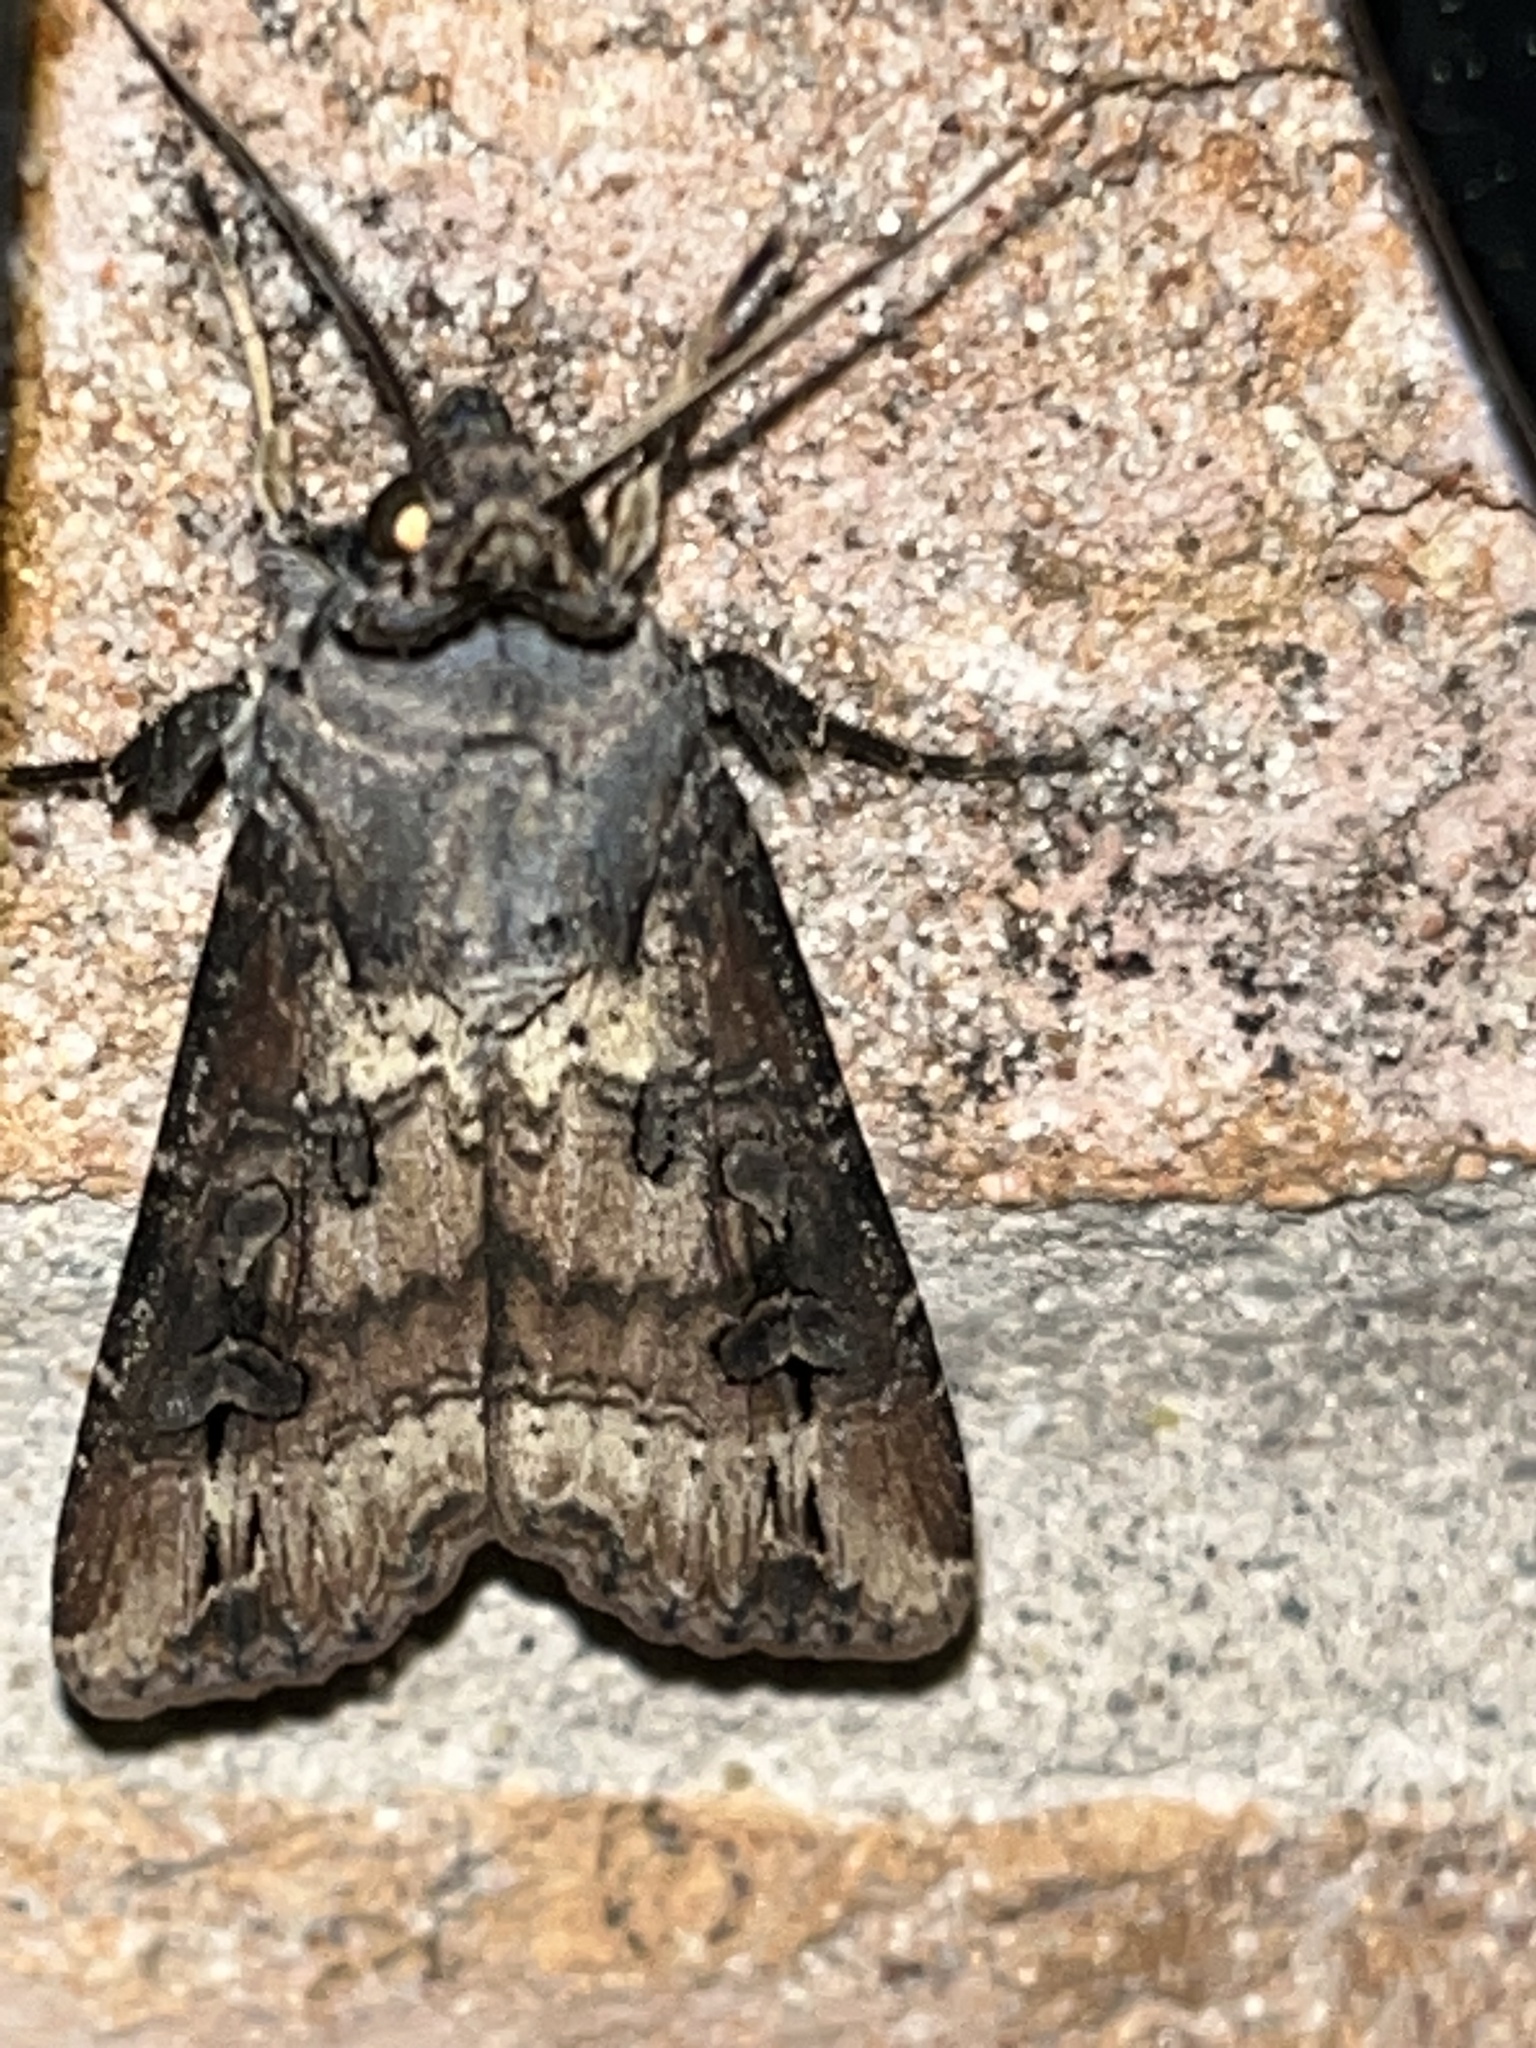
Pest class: cutworms